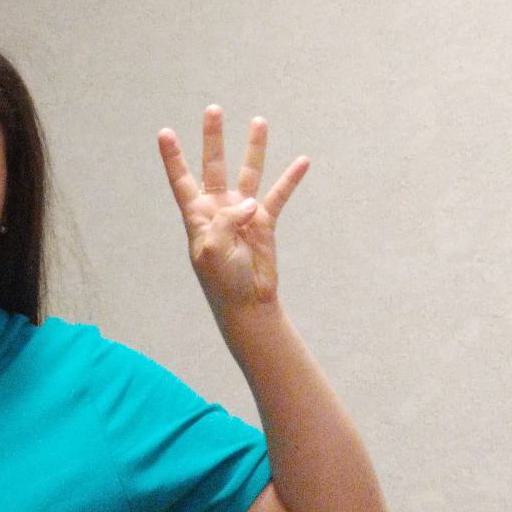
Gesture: four